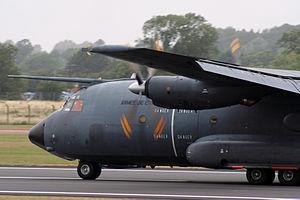
Le C160 Transall est un avion de transport militaire produit jusqu'en 1981 par un consortium franco-allemand. En 2017, il est en service dans trois pays.